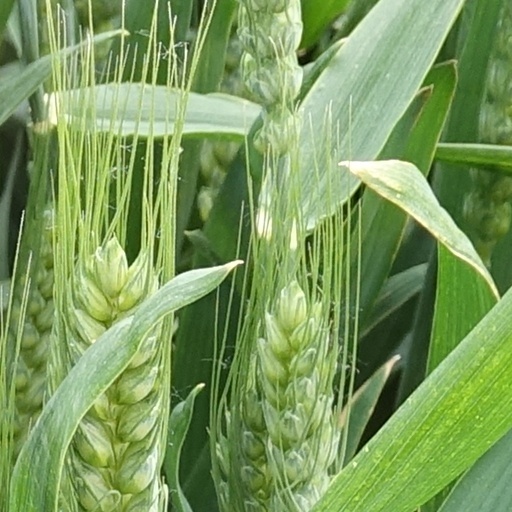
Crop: wheat